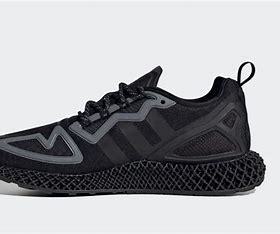
Brand: Adidas
Model: ZX 2K